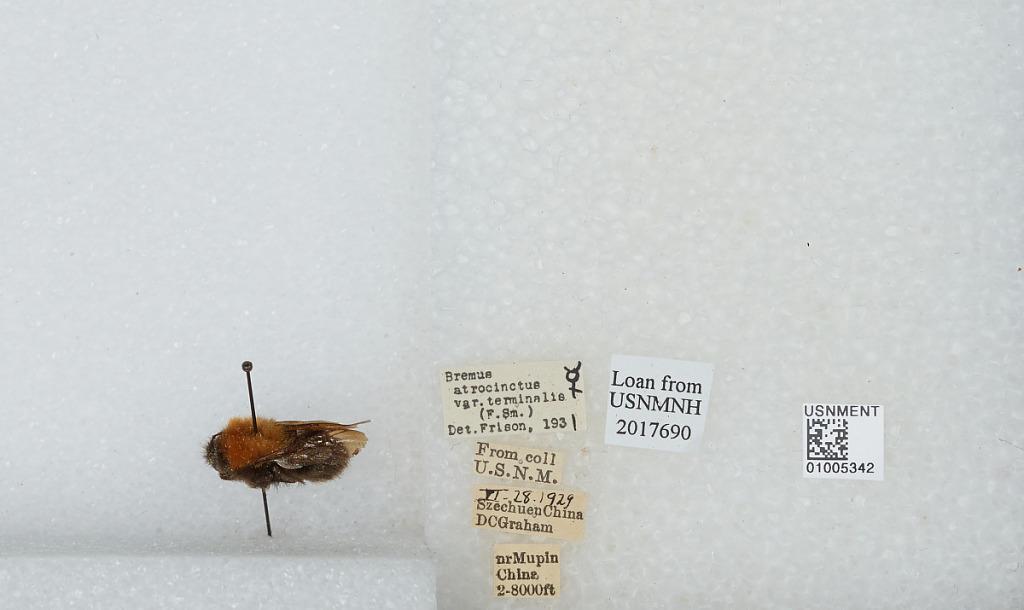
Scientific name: Bombus (Festivobombus) festivus Smith
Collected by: D. Graham
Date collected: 1929-6-28
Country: China
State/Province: Sichuan
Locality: near Muping (formerly Mupin)
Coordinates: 30.3692, 102.814
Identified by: Frison